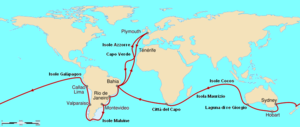
Carte en italien du voyage du Beagle, circumnavigation effectuée par Charles Darwin. Italiano: Mappa in italiano del secondo viaggio del HMS Beagle, circumnavigazione del globo di Charles Darwin.